Game Developers Session

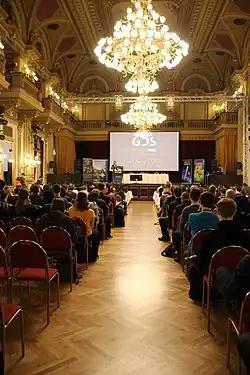
GDS hall audience view

The Game Developers Session (GDS) is an annual Czech conference on video game development.